Paleontology

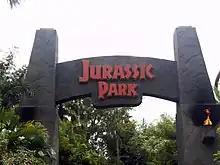
Entrance arch to "Jurassic Park" at Universal Islands of Adventure

Paleohistology is the study of the hard tissues of fossils, analogous to the field of histology that studies biological tissues. The field is comparatively restricted as fossils preserve only superficial tissue structure and not molecules that can be found in modern histology, but it still has a long history following the use of microscopes to study both living and extinct organisms. Fossilization changes the composition of bones and to a lesser extent teeth, though their histology can still be examined through thin sections. The first use of thin sections in studying tissues in fossils was that of Richard Owen in a set of volumes in the 1840s that included dinosaurs and pterosaurs, which was simultaneously the first large comparative study of hard tissue histology. The microscopic structure of the bones, dermal armor, and teeth of early vertebrates and fossil fish was studies soon after, though polished bone surfaces were used rather than thin sections. The hard tissue structure of these early vertebrates has been used to classify them and separate jawless vertebrates (ostracoderms) from those with jaws such as placoderms and acanthodians. Similarly, the paleohistology of tetrapods has been used as evidence of both their classifications and their function. The internal structure of bones of many tetrapods can be used to identify their age quantitatively through the count of growth arrest lines. Paleohistology combines structural knowledge with functional interpretations and evolutionary processes to help understand evolution.